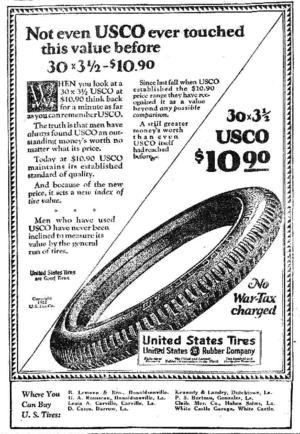
Uniroyal est une marque de pneumatiques créée en 1892 à Naugatuck, États-Unis, sous le nom d'United States Rubber Company. L'entreprise prend le nom d'Uniroyal Inc. en 1961 et en 1967, la marque d'Uniroyal est utilisée pour tous les produits du manufacturier.